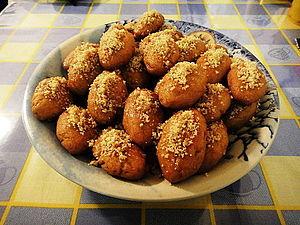
Le melomakarono est un dessert en forme d’œuf à base de farine, d'huile d'olive et de miel. Avec les kourabies, c'est un dessert traditionnel de l'époque des vacances de Noël.